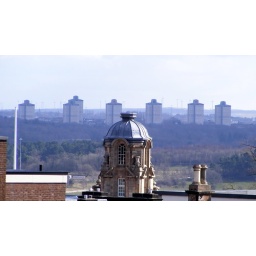
the view from my window or Hamilton Town House and the seven towers of Muirhouse in Motherwell.